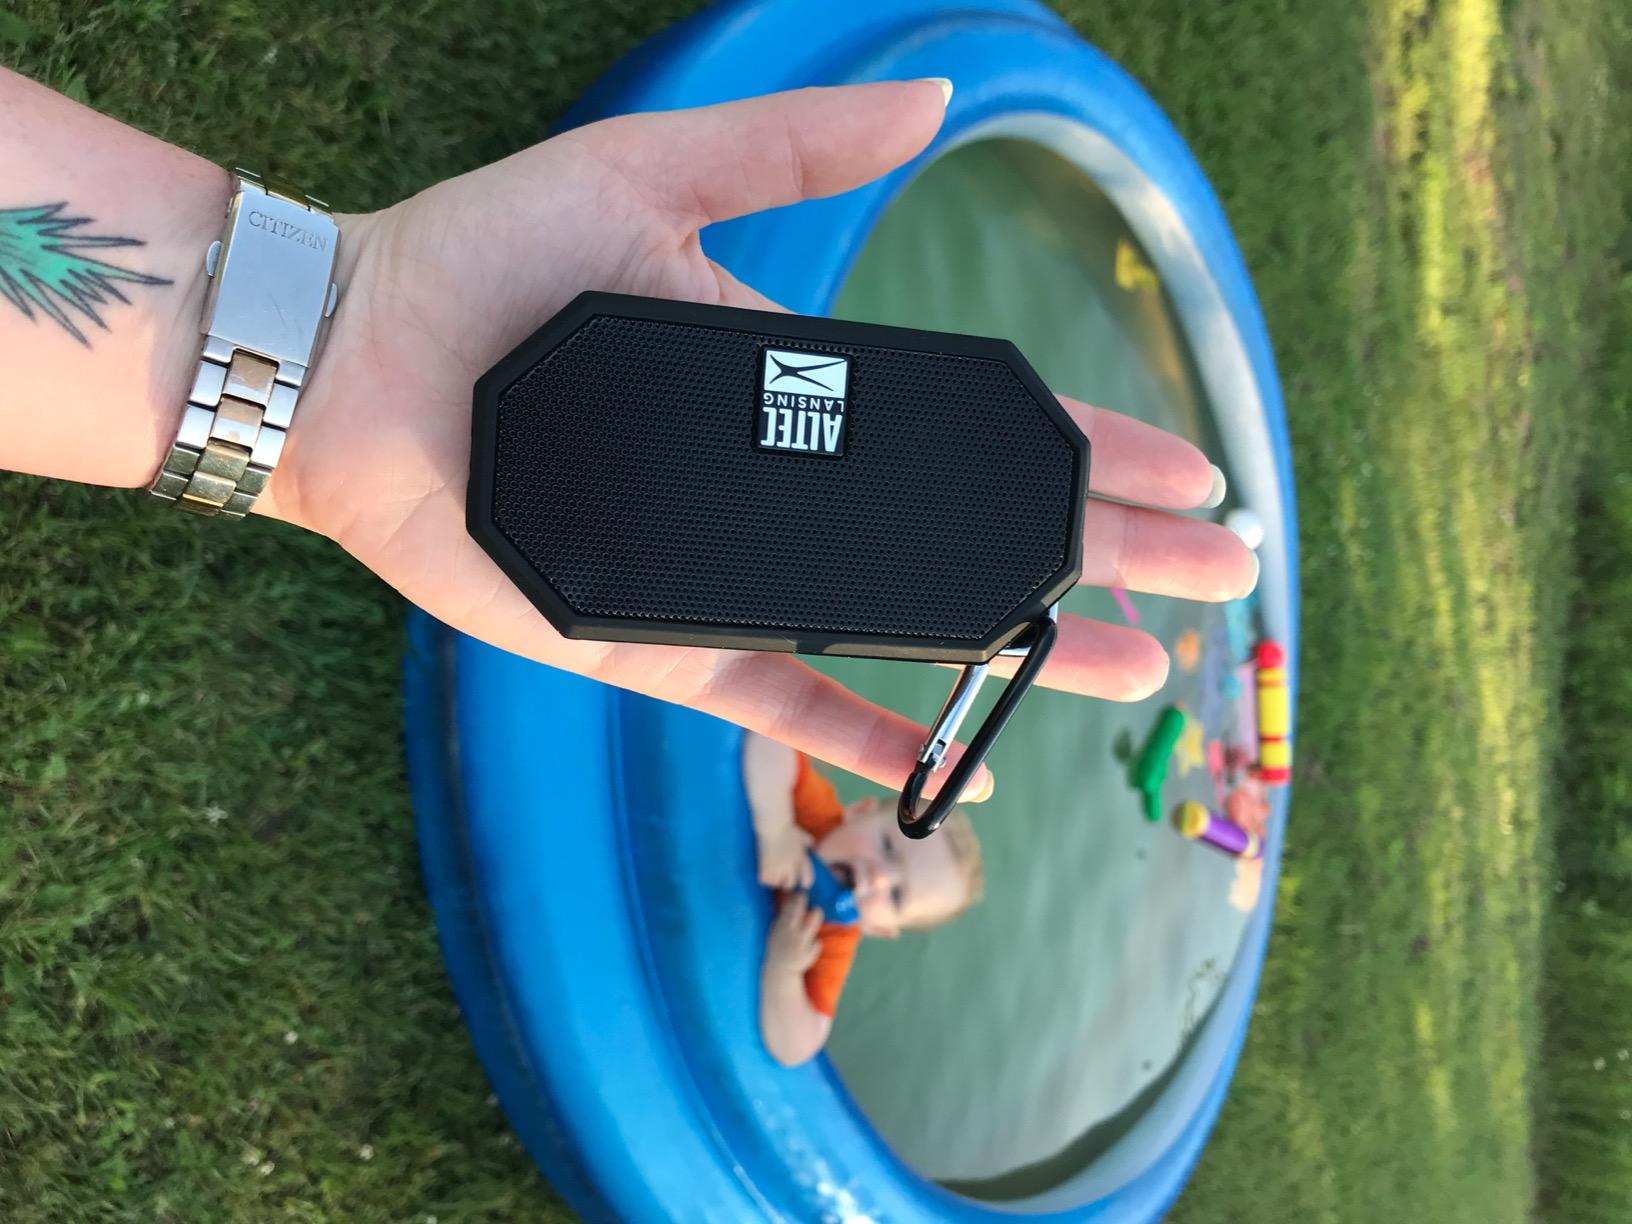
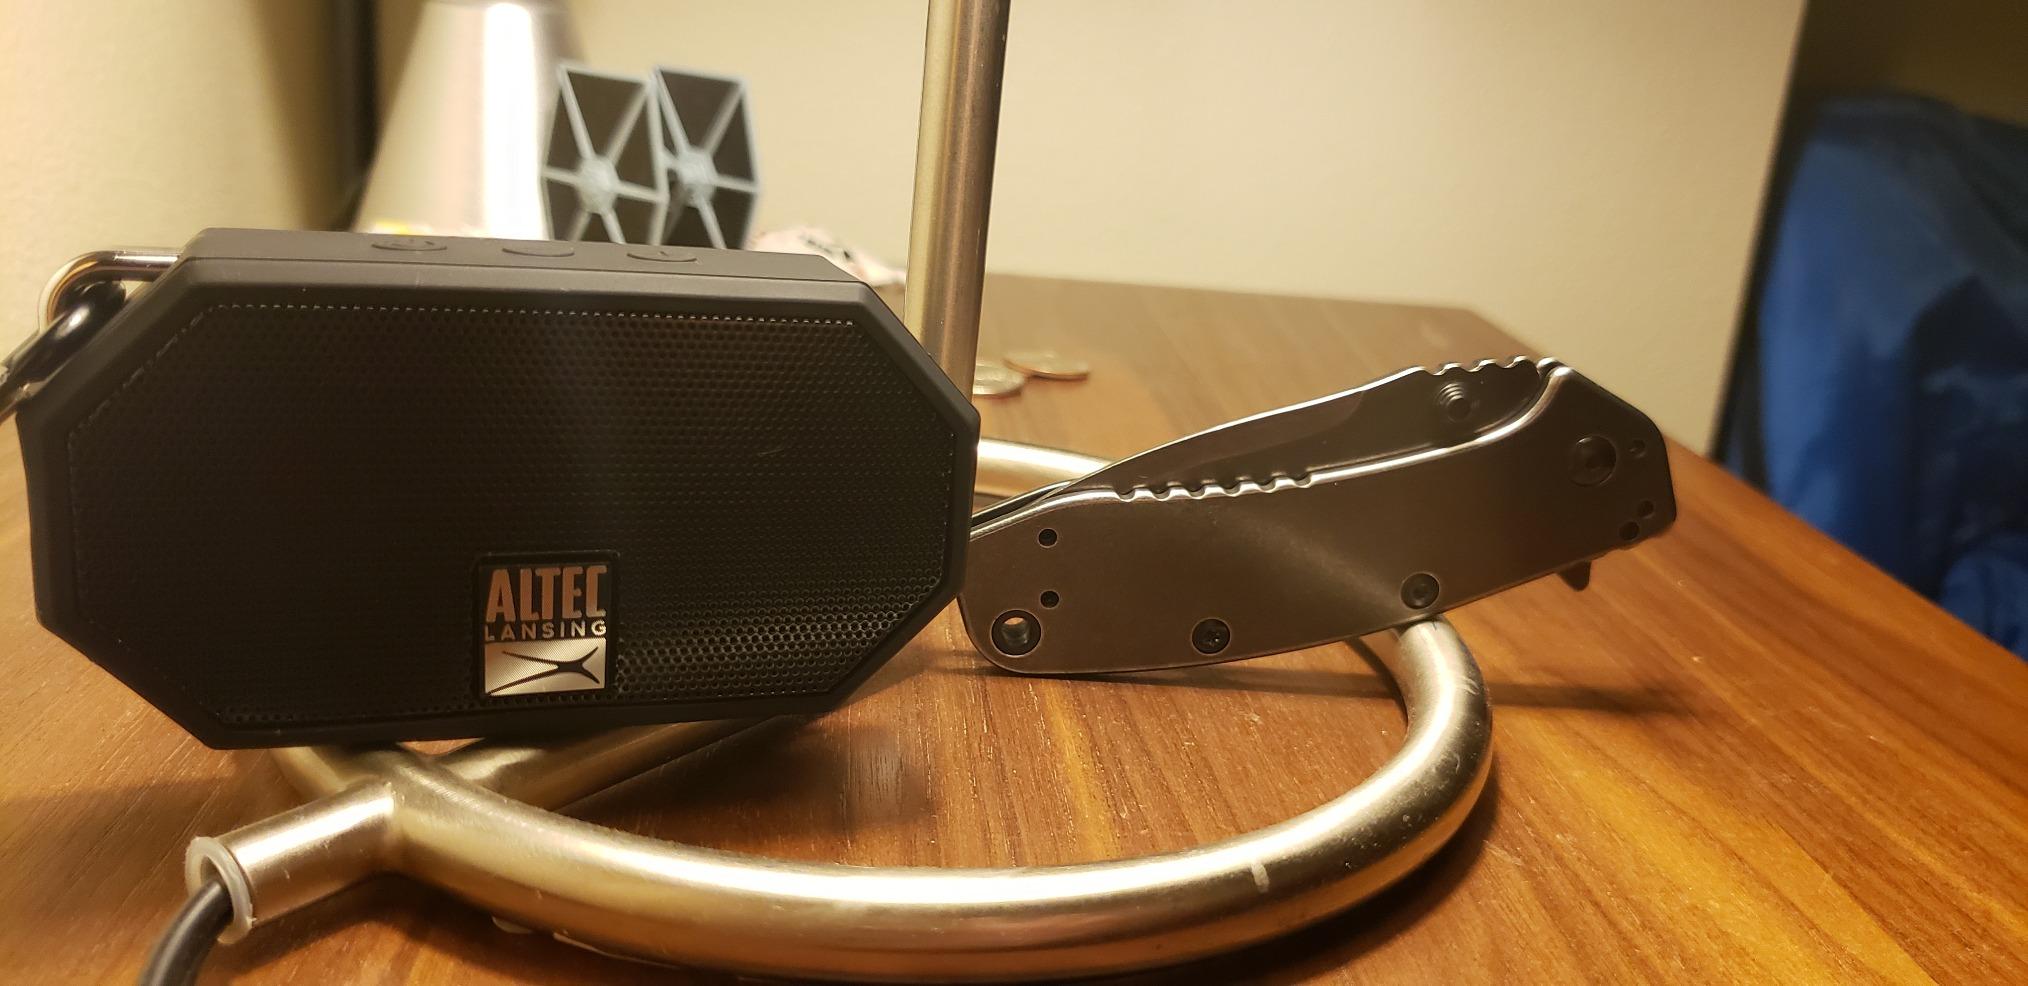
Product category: speaker
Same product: yes